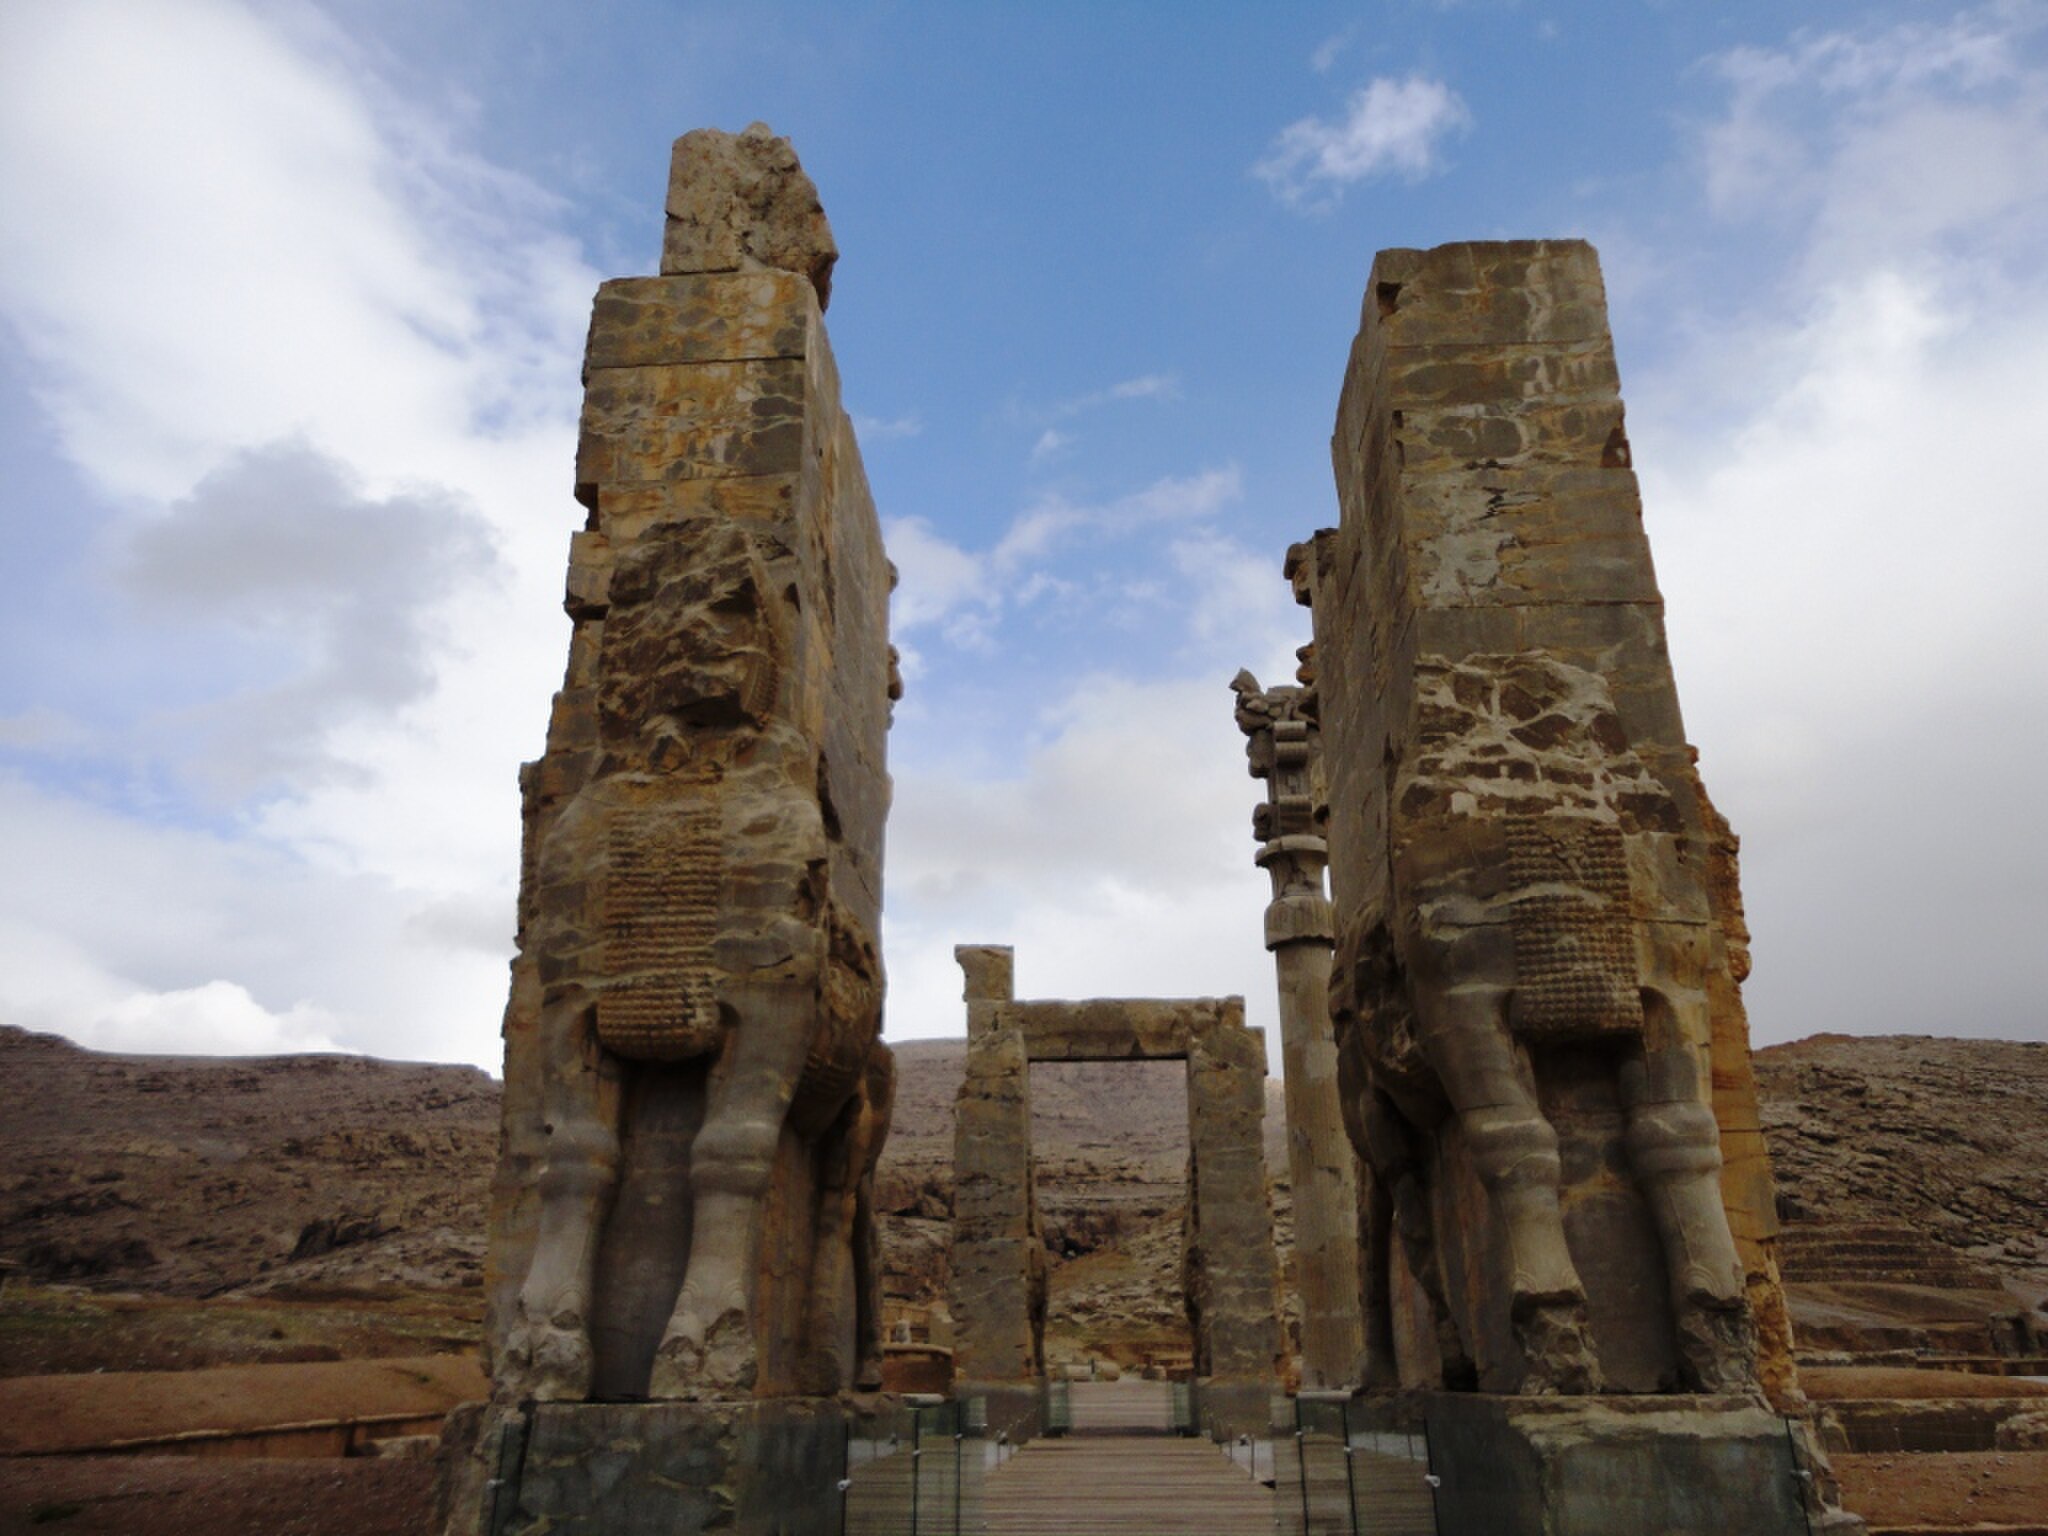
Title: ۲۵۰۰ سال - panoramio
Description: ۲۵۰۰ سال
Date: Taken on 28 November 2011
Categories: Gate of All Nations, Panoramio files uploaded by Panoramio upload bot, Panoramio images reviewed by trusted users, Photos from Panoramio, Photographs taken on 2011-11-28, Files with coordinates missing SDC location of creation, 2011 in Persepolis, Photos from Panoramio ID 4463059